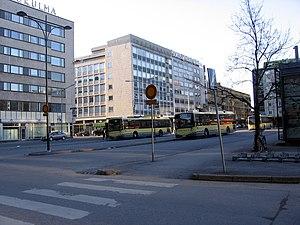
La place du marché de Pori est une place carrée au centre de Pori en Finlande.